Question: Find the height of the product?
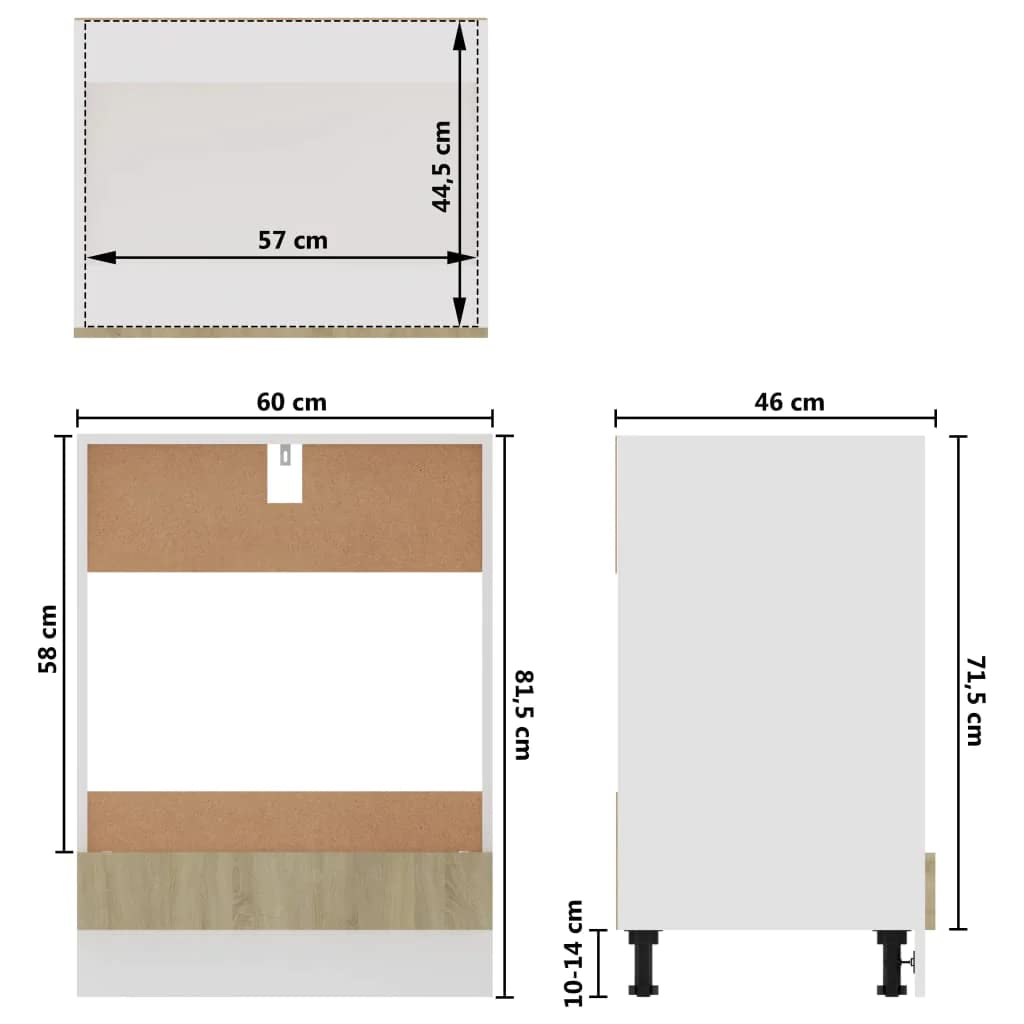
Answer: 81.5 centimetre